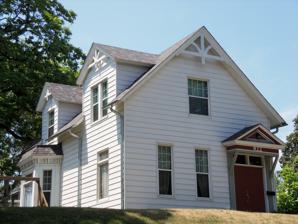
Building: Theodore Jansen House
Country: United States of America
Year built: 1888
Historic house in Iowa, United States United States historic place Theodore Jansen House U.S. National Register of Historic Places Show map of Iowa Show map of the United States Location 922 Myrtle St. Davenport, Iowa Coordinates 41°31′46″N 90°35′21″W / 41.52944°N 90.58917°W / 41.52944; -90.58917 Area less than one acre Built 1888 Architectural style Queen Anne MPS Davenport MRA NRHP reference No. 83002455 Added to NRHP July 7, 1983 The Theodore Jansen House is a historic building located in the West End of Davenport, Iowa , United States. At the time this house was built in 1888, Theodore Jansen worked at American Hose Manufacturing Company as a blacksmith . In 1890 he started working for a carriage manufacturer, Young, Harford and Company. The Vernacular Queen Anne style residence is a 1½-story, front gable cottage with large wall dormers and a wing off the back. It features stickwork aprons on the main and the dormer gables. There is also a bracketed polygonal window bay on the first floor. It has been listed on the National Register of Historic Places since 1983. References